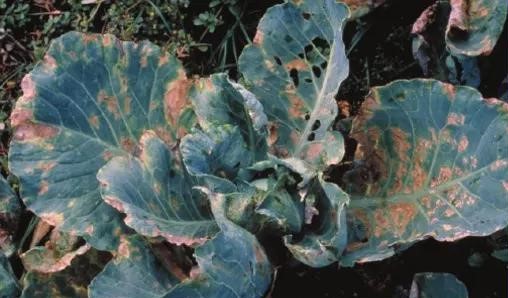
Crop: unknown
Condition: cabbage_cabbage_downy_mildew